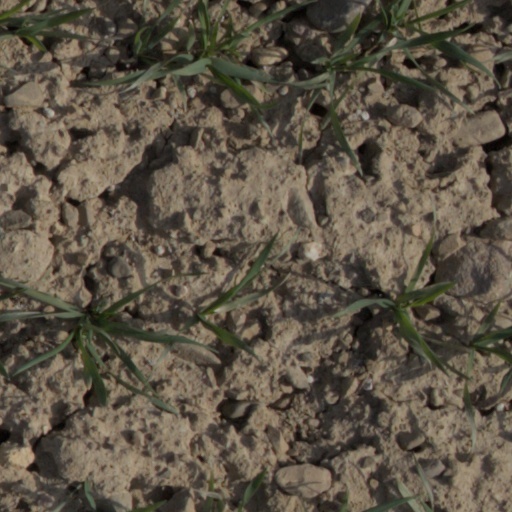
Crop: wheat